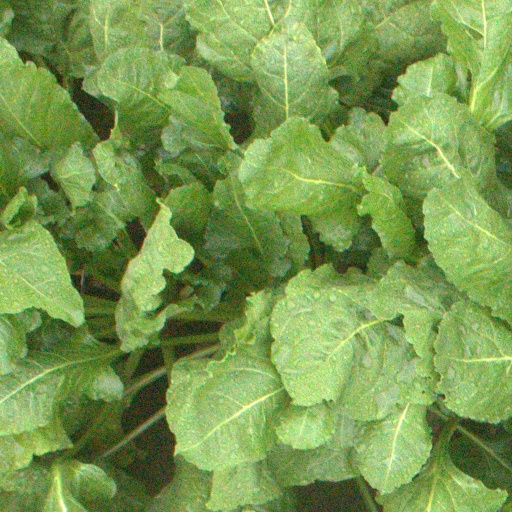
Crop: sugar beet